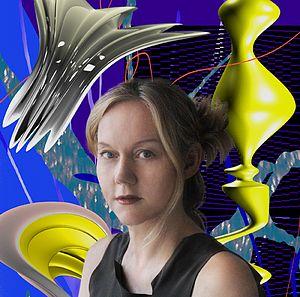
Pia Myrvold est un artiste norvégienne de l'art numérique. Elle est aussi connue comme designer. Elle vit et travaille à Paris. Peintre de formation, elle s'est vite tournée vers les nouvelles technologies pour en utiliser les apports. Elle est née en 1960.